Red Week (Netherlands)

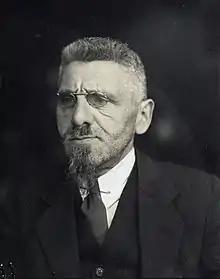
David Wijnkoop (around 1935)

On 22 October 1918, Chief of Defence Cornelis Jacobus Snijders requested the mobilisation of additional troops and the suspension of periodical leave, fearing that the German retreat from Belgium might lead some German forces to cross the border into Limburg. On 25 October 1918, soldiers at the rioted due to their conditions, particularly the withdrawal of leave. The riot was quickly suppressed, although some unrest spread to other military camps, raising concerns about the reliability of the army.